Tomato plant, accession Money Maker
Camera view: vertical (180 deg); turntable rotation: 180 degrees
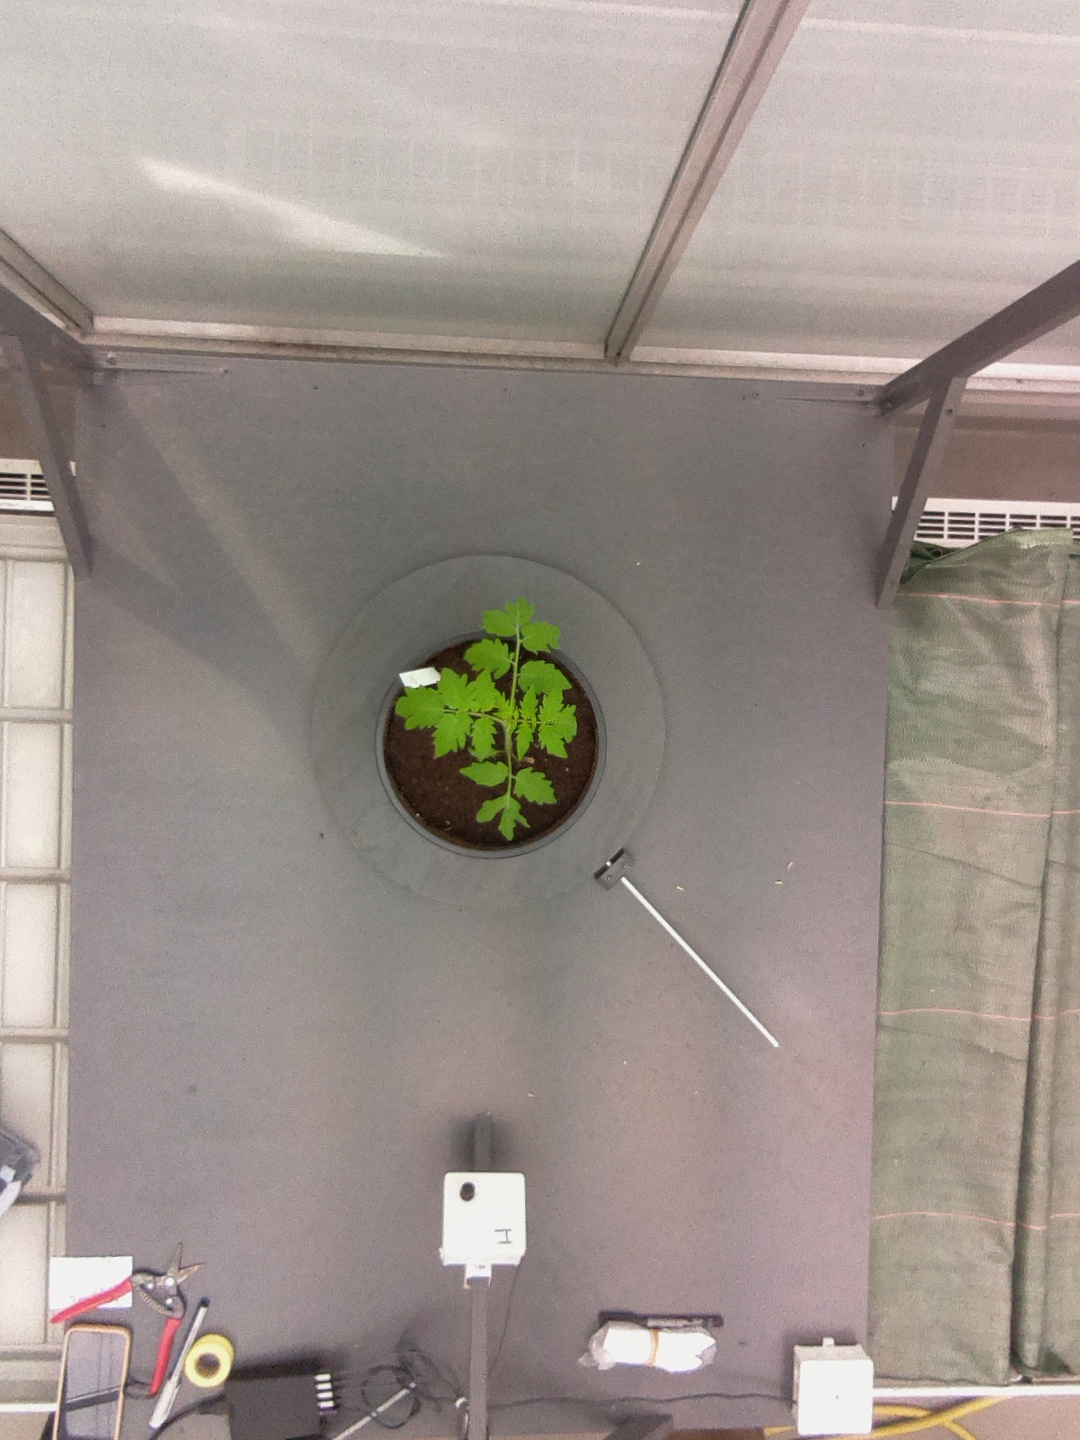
BBCH growth stage 13: 6 of true leaves visible